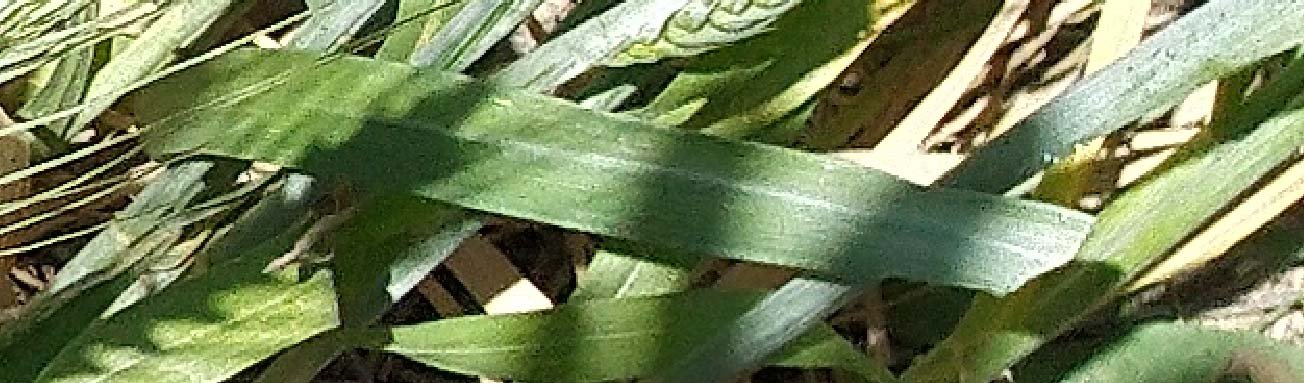
Label: Wheat___Healthy